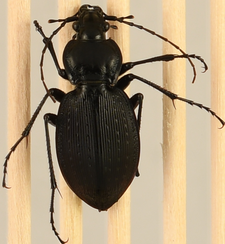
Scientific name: Carabus goryi
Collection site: Great Smoky Mountains National Park NEON (GRSM), plot GRSM_022